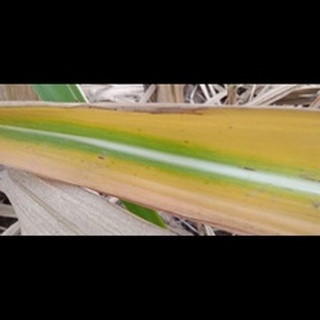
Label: sugarcane_yellow_leaf_disease